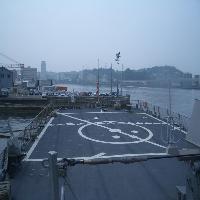
Weather: cloudy or overcast